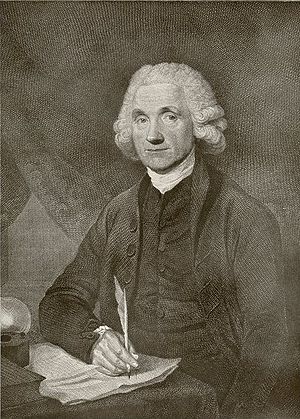
Joseph Priestley
Joseph Priestley
Joseph Priestley var engelsk kemiker, filosof, præst og pædagog. Han var en meget flittig mand og fik udgivet over 150 bøger inden for mange emner. Hans indsats er især på kemiens område, og han regnes for en af den moderne kemis grundlæggere. Han er bedst kendt som den, der fandt grundstoffet ilt. Han var den første, der beskrev lattergas, og han opfandt og simplificerede et apparatur til undersøgelse af gasarter.